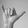
ASL letter: Y